Laurie Berkner

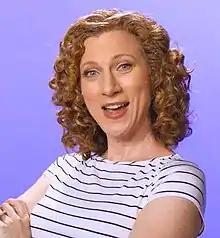
Berkner in 2011

Laurie Berkner (born March 15, 1969) is a French-American musician and singer best known for her work as a children's musical artist and as a teacher. She plays guitar and sings lead vocals in The Laurie Berkner Band, along with pianist Susie Lampert, bassist Winston Roye, and drummer Bob Golden. She is a popular artist in the kindie rock genre.